Sint-Pietersplein, Ghent

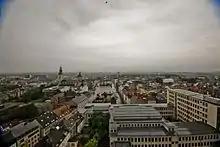
The square (middle), pictured from the Blandijn faculty

Located on the south side of the Blandijnberg, Ghent's highest point, the Sint-Pietersplein is at the heart of Ghent's student neighbourhood. It is directly adjacent to the Arts & Philosophy Faculty of Ghent University in the north; and leads to the Overpoort, known for its concentration of student bars, in the south. The long east side harbours the Baroque Our Lady of St. Peter's Church and St. Peter's Abbey, as well as several neoclassical 19th-century houses and the side-entrance to the university's Faculty of Economics and Business. Opposite the church and abbey is a monumental staircase leading to the adjacent Sint-Amandplein, sided by bistros and restaurants.